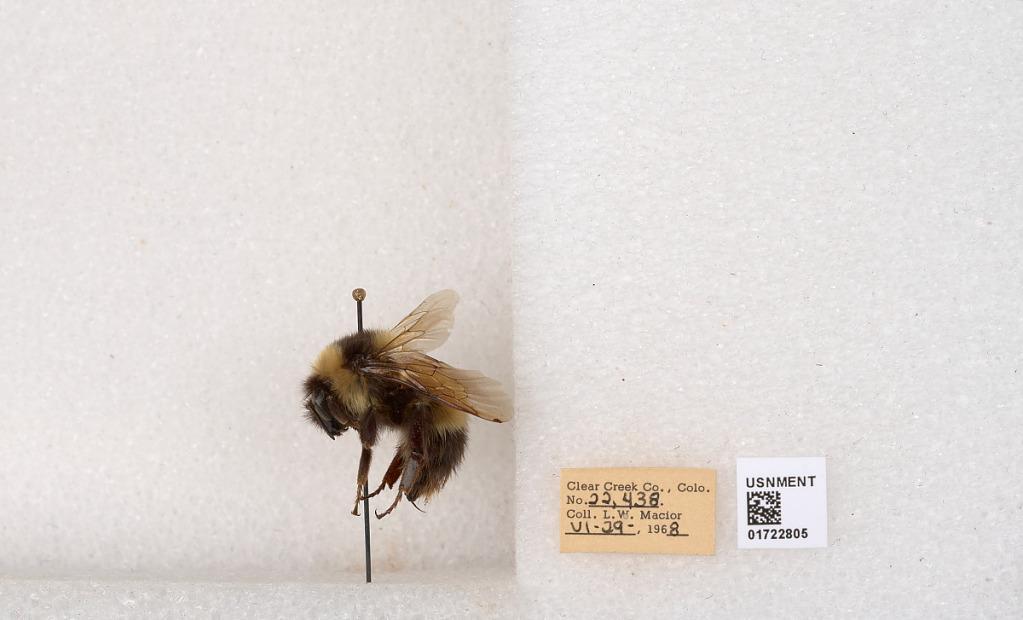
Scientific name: Bombus kirbyellus
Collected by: L. Macior
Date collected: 1968-6-29
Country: United States
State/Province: Colorado
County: Clear Creek
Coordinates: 39.6891, -105.644